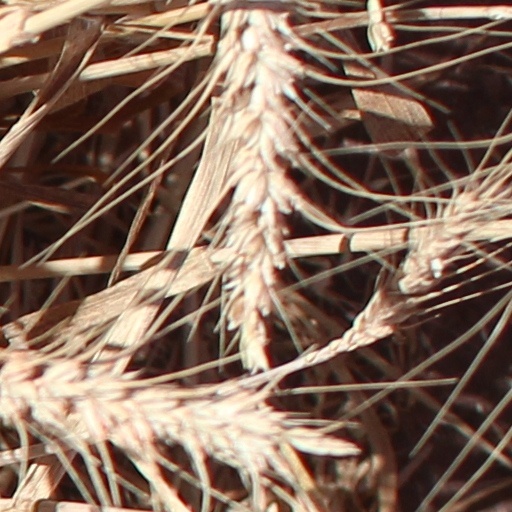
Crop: wheat